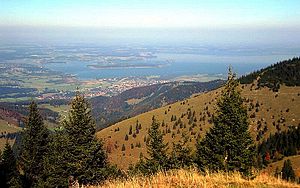
Chiemsee / Herrenchiemsee, Frauenchiemsee og «Krautinsel»
Chiemsee er en sø i Bayern i Tyskland der ligger mellem byerne Rosenheim og Salzburg. Chiemsee får vand fra Tiroler Achen og Prien, og vandet løber videre ud i Alz. Chiemsee er delt ind i en større, nordlig del i nordøst, kaldet Weitsee og Inselsee i sydvest.